Describe the emotion expressed in this image:  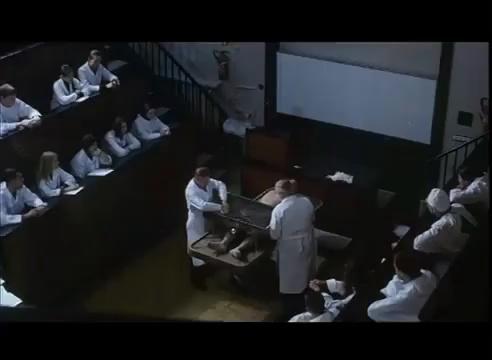
This person displays Fear, valence and arousal with low intensity.